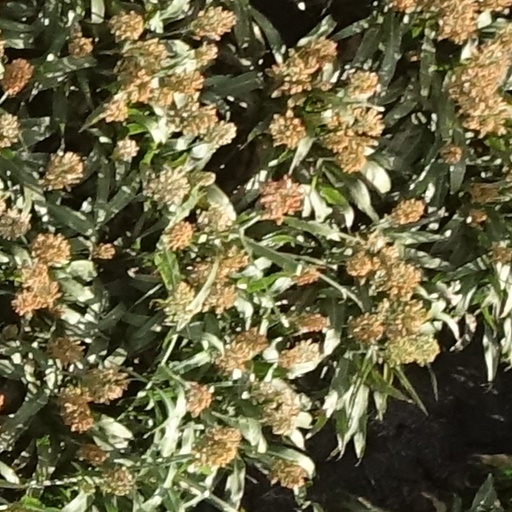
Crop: sorghum